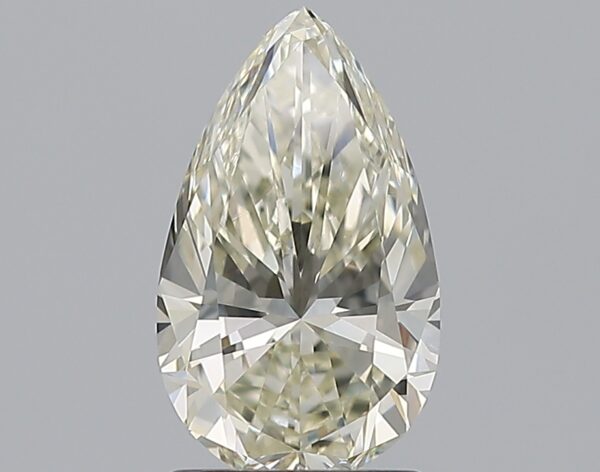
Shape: pear
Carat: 1.5
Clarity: VS2
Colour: K
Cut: VG
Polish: EX
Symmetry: EX
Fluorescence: F
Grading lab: GIA
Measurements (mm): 10.31 x 6.11 x 3.92